Nuna

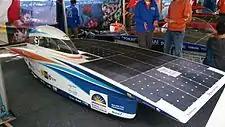
Nuna 7, winner of the 2013 Bridgestone World Solar Challenge

The main change to the Nuna 7 from its predecessors is that it has four wheels instead of three, as required by the new rules of the World solar challenge. The vehicle is also asymmetric, as the driver's cabin is on the right side. The weight of the batteries and vehicle are barely changed with respect to its predecessor, Nuna 6. Nuna 7 won the 2013 Bridgestone World Solar Challenge.